Takashi Ōtsuka

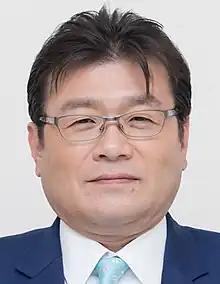
Official portrait, 2017

is a former Japanese politician of the Liberal Democratic Party, who served as a member of the House of Representatives in the Diet (national legislature).